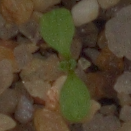
Label: shepherds_purse